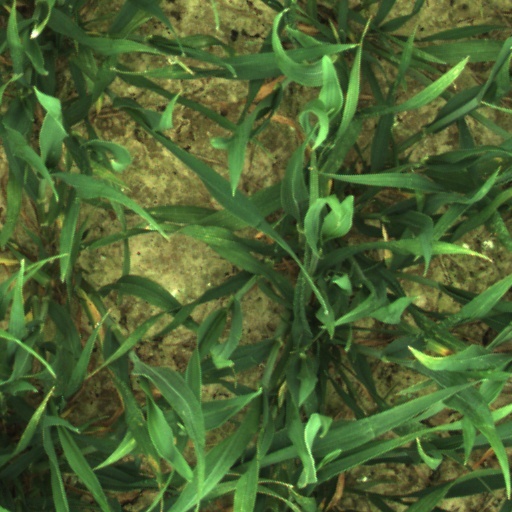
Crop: wheat